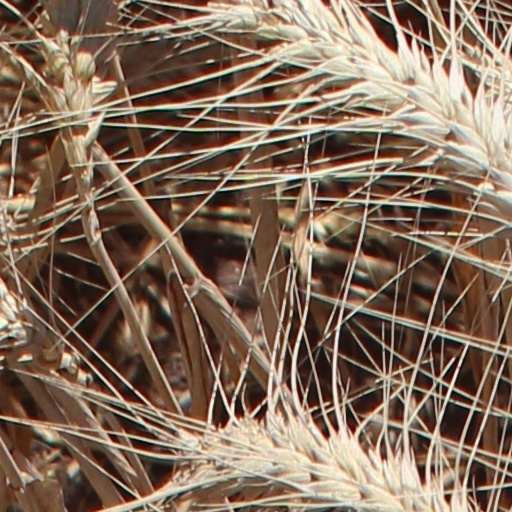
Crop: wheat